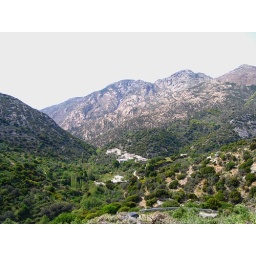
On the road in the mountains of north east Naxos island.